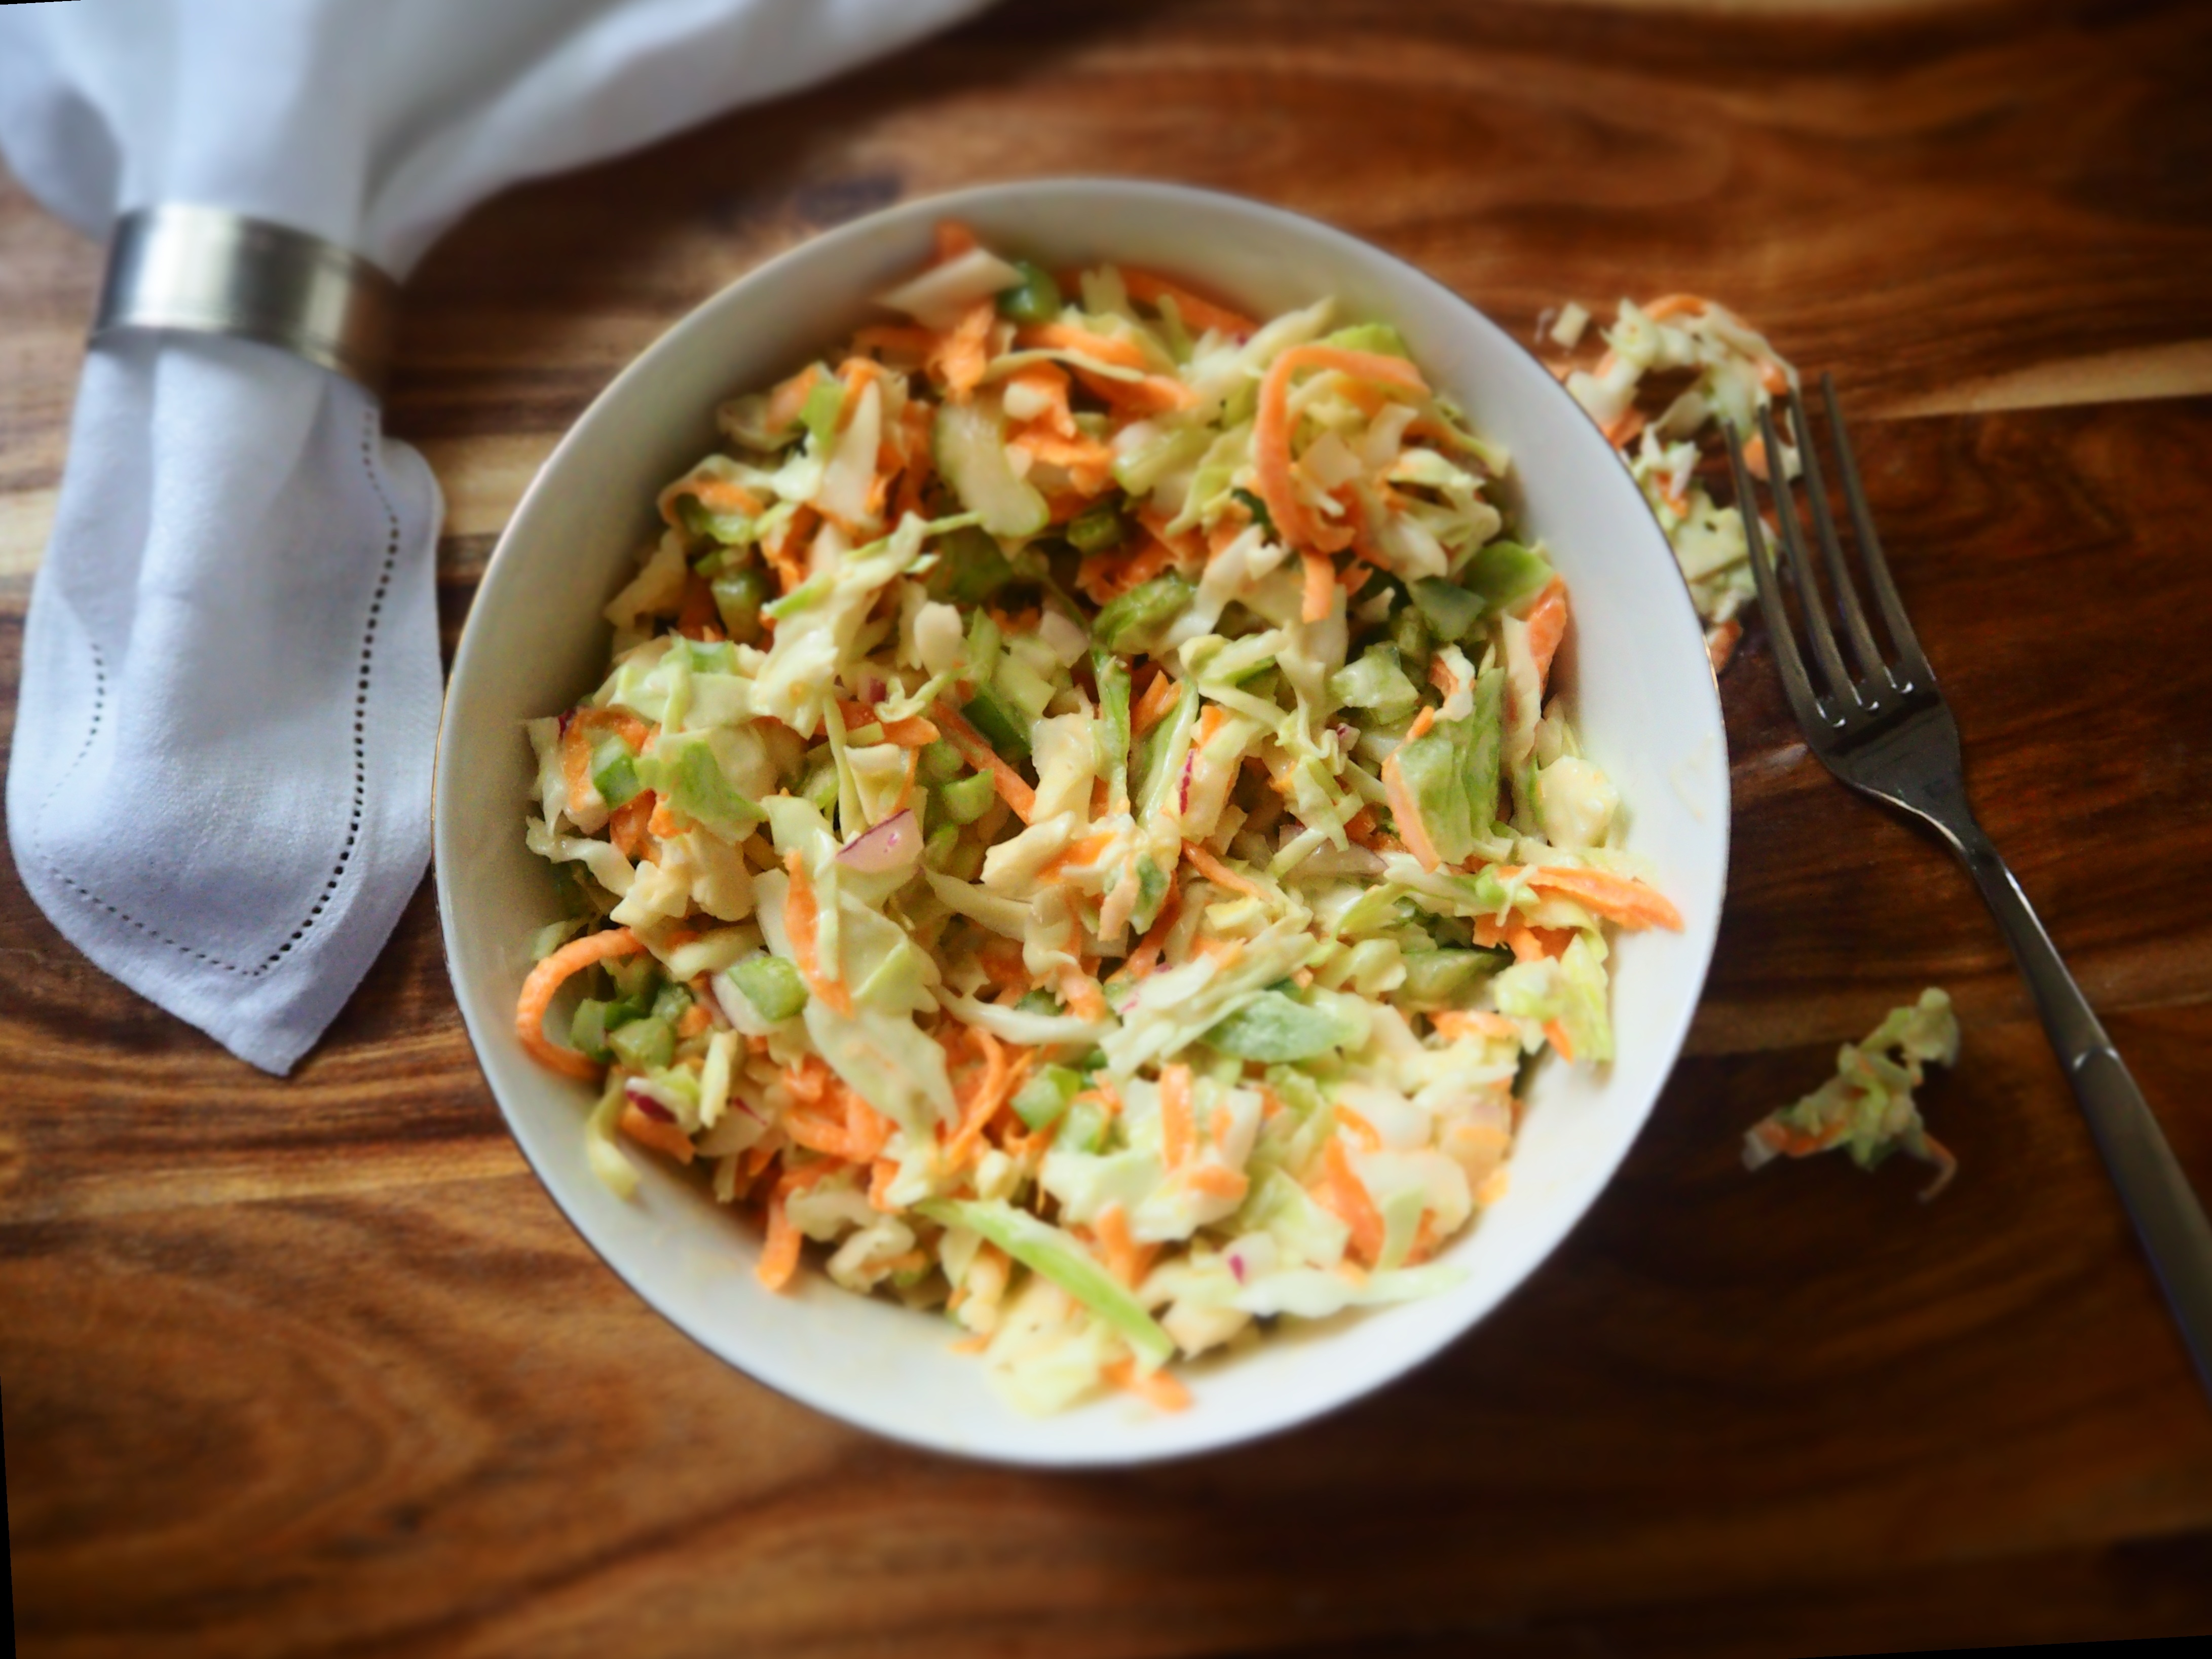
fork, board, bowl, dish, meal, food, salad, produce, vegetable, breakfast, cuisine, napkin, coleslaw, thai food, food technology